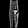
Label: Trouser